Paul Wright (English cyclist)

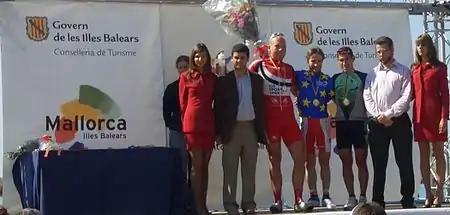
Paul(L) "2007 European Road Race Championships, Bronze"

1st "Plan B 2-Day Stage Race, Stage 2 UK (ROAD)"